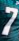
Number: 7